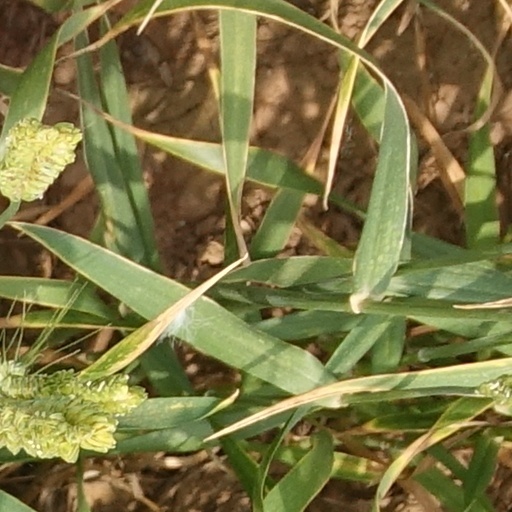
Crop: wheat